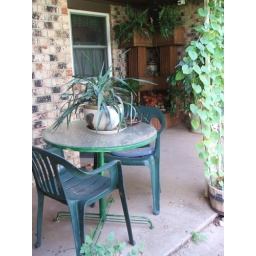
Plant on table is in a cup planter that Mother gave me this spring.